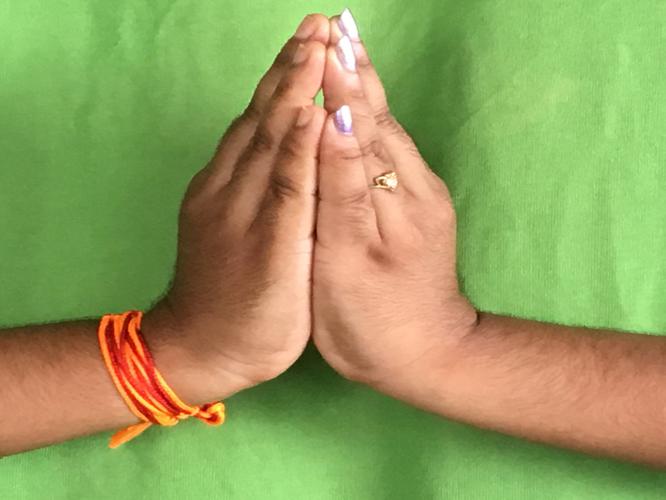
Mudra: Kapotham
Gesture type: double_hand